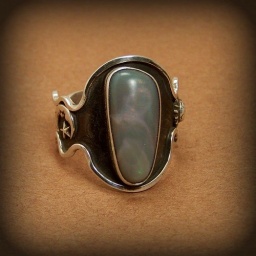
Kronos Ring of the Titan black Opal set in sterling silver